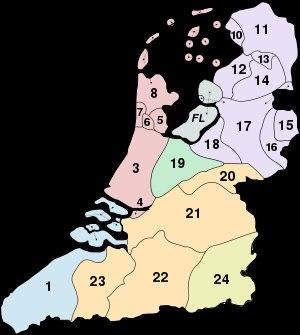
Le néerlandais est la troisième langue germanique, après l'anglais et le haut allemand, avec ses 25 millions de locuteurs maternels. Elle est langue officielle aux Pays-Bas et dans ses territoires d'outre mer, en Belgique, en Flandre et au Suriname. Elle est enfin langue régionale en France. Confinée, après une importante extension médiévale, dans l'actuel Westhoek français, elle a toutefois pratiquement disparu de la Flandre française au cours du XXᵉ siècle. Aujourd'hui, seuls quelques dizaines de milliers de locuteurs, âgés de plus de 60 ans, la pratiquent encore quotidiennement. Le néerlandais fait partie des dialectes franciques, soit les dialectes parlés par les francs. Plus précisément, il s'agit des parlers des francs saliens, par opposition aux francs ripuaires, qui, vers 440, se sont installés aux Pays-Bas méridionaux. Le vieux néerlandais est issu du francique occidental. Il se distingue essentiellement du vieux haut allemand, issu du moyen et haut francique, par l'absence de la seconde mutation consonantique et l'abandon du système casuel.